Yoshihama Station (Aichi)

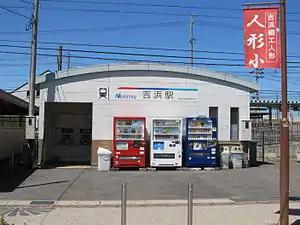
Yoshihama Station

is a train station in the city of Takahama, Aichi Prefecture, Japan, operated by Meitetsu.